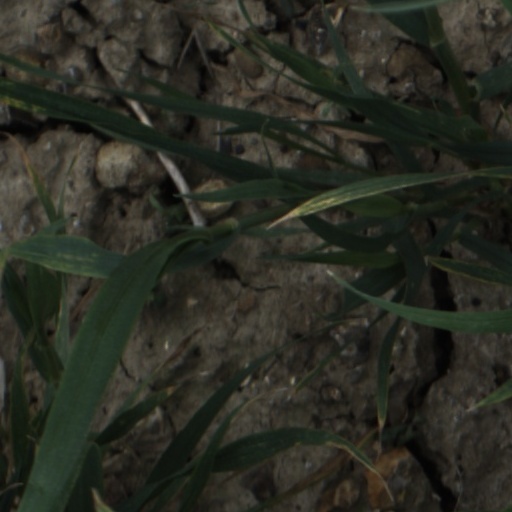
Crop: wheat